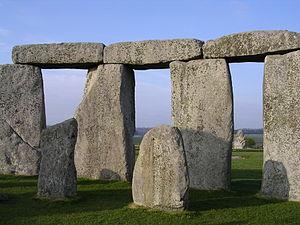
La pierre naturelle, autrefois appelée pierre à bâtir, est un matériau de construction constitué de la roche d'où elle est extraite. Elle se distingue des produits manufacturés tels les blocs de béton ou les briques d'argile, qui sont appelés pierre artificielle.
Une définition de l'histoire de la construction, qui la distingue de l'histoire de l'architecture, pourrait nous être donnée par Vitruve : elle s'attache à décrire les matériaux que fournit la nature et l'usage qu'on en fait. Il n'y est pas question de l'origine de l'architecture, mais bien de celle des bâtiments, ainsi que de la manière dont on est parvenu à donner à l'art de bâtir les développements et le degré de perfection où nous le voyons aujourd'hui. Le champ de l'histoire de la construction s'est constitué dans certains pays comme un domaine d'étude universitaire à part entière.
Stonehenge est un monument mégalithique composé d'un ensemble de structures circulaires concentriques, érigé entre -2800 et -1100, du Néolithique à l'âge du bronze. Il est situé à treize kilomètres au nord de Salisbury, et à quatre kilomètres à l'ouest d'Amesbury.